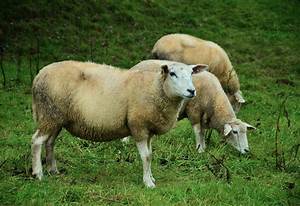
Label: sheep